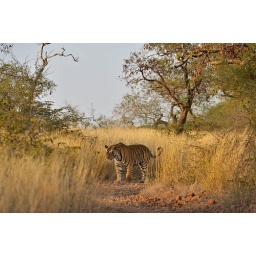
Male tiger on a forest track in Ranthambhore